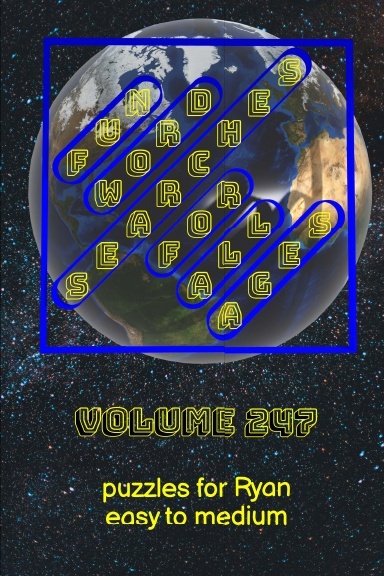
Fun Word Searches for All Ages Volume 247: Puzzles for Ryan — Easy to Medium
Brand: on-demand-books.com
Fun Word Searches for All Ages Volume 247: Puzzles for Ryan — Easy to Medium is an activity book with a variety of exciting personalized word search puzzles with easy to medium difficulty. Children and adults alike will find hours of enjoyment solving these unique and fun puzzles! Puzzle solutions are included! Are you searching for the perfect personalized gift for someone who enjoys puzzles? You found it! This book contains 32 unique puzzles with increasing complexity focusing on various themes, all using the shape of the letters in the word “Ryan”. What better way to surprise your friend, coworker, or loved one? Show them that you care by sending them their own personalized puzzle book today! ISBN: 978-1-387-36185-4
Category: Toys & Games > Puzzles